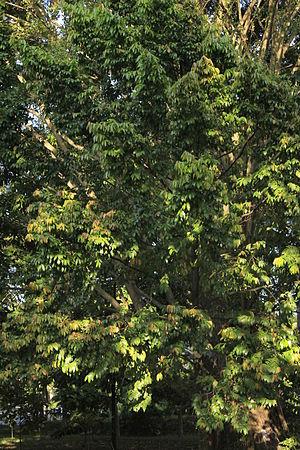
Diospyros celebica est une espèce de plantes de la famille des Ebenaceae.